Franses Tapestry Archive

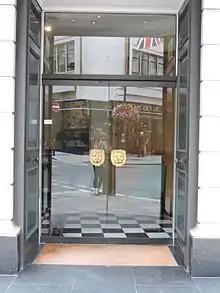
Exterior of the Franses Tapestry Archive

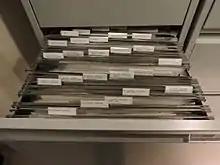
Drawer from the Archive Subject Catalogue

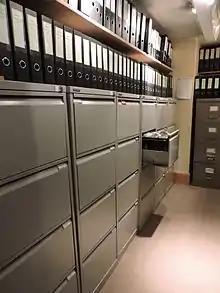
Interior view of the Franses Tapestry Archive showing subject drawers

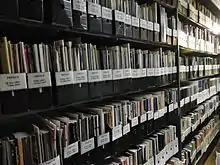
Interior view of the Franses Tapestry Archive showing French Sales catalogues

The images are stored under almost 900 main headings from Landmark Series of European Tapestries to more modest works, altar frontal, table carpets, cushions and upholstery.